Mawlid in Algeria

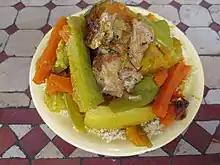
Couscous

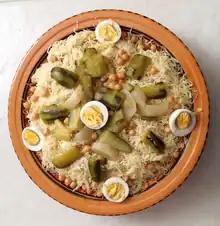

The celebration of the feast of "Mawlid" is also distinguished by the culinary aspect specific to each geographical region of Algeria.